Firas Khoury

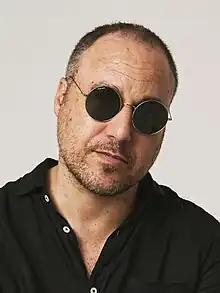

Firas Khoury (Arabic: فراس خوري) is a Palestinian film director and screenwriter. He is best known for directing the feature film "Alam" and short film "Maradona's Legs".